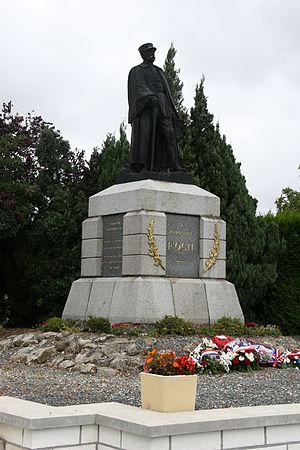
Statue du Maréchal Ferdinand Foch à Bouchavesnes-Bergen.
Bouchavesnes-Bergen est une commune française située dans le département de la Somme en région Hauts-de-France.
La liste des mémoriaux de la Première Guerre mondiale en France répertorie les monuments et mémoriaux ainsi que les stèles qui honorent la mémoire des morts aux combats, des victimes de bombardements ou d’exactions de l'ennemi ainsi que celle de personnels de santé, de chefs militaires ou politiques pendant la Grande Guerre. Cette liste de prend pas en compte les monuments aux morts communaux.